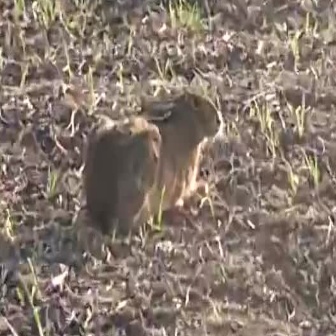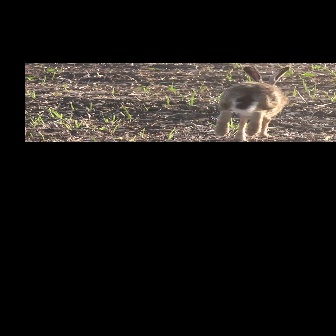
  Please identify the target specified by the bounding box [81,89,226,234] in the first image and locate it in the second image. Return the coordinates in [x_min,y_min,x_max,y_max] format.
Answer: [214,66,289,141]